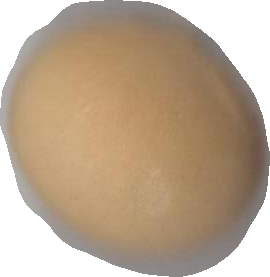
Variety: Grobogan